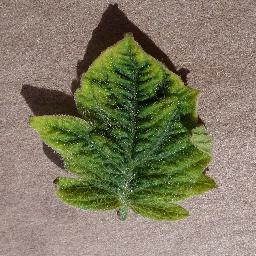
Label: Tomato___Tomato_Yellow_Leaf_Curl_Virus